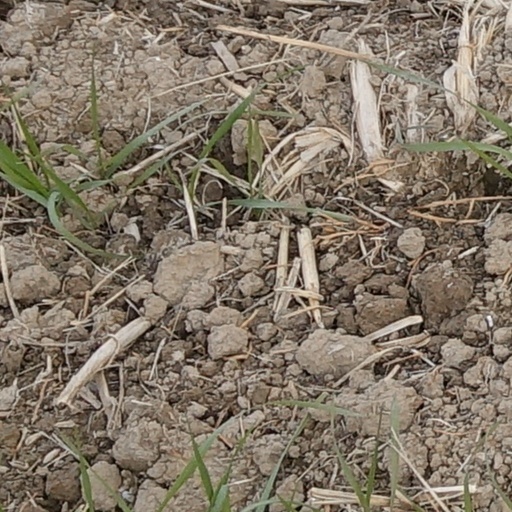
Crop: wheat